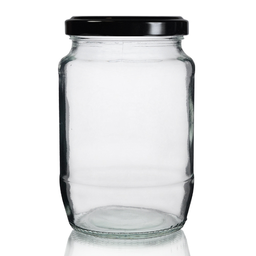
Label: glass